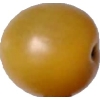
Label: tomato_cherry_yellow